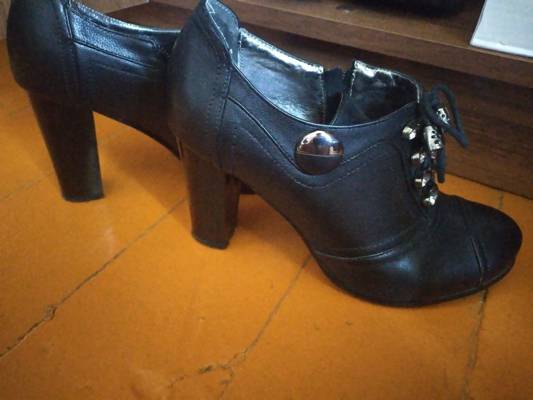
Waste category: clothes